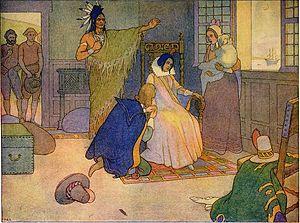
Pocahontas, 1906, par Elmer Boyd Smith.